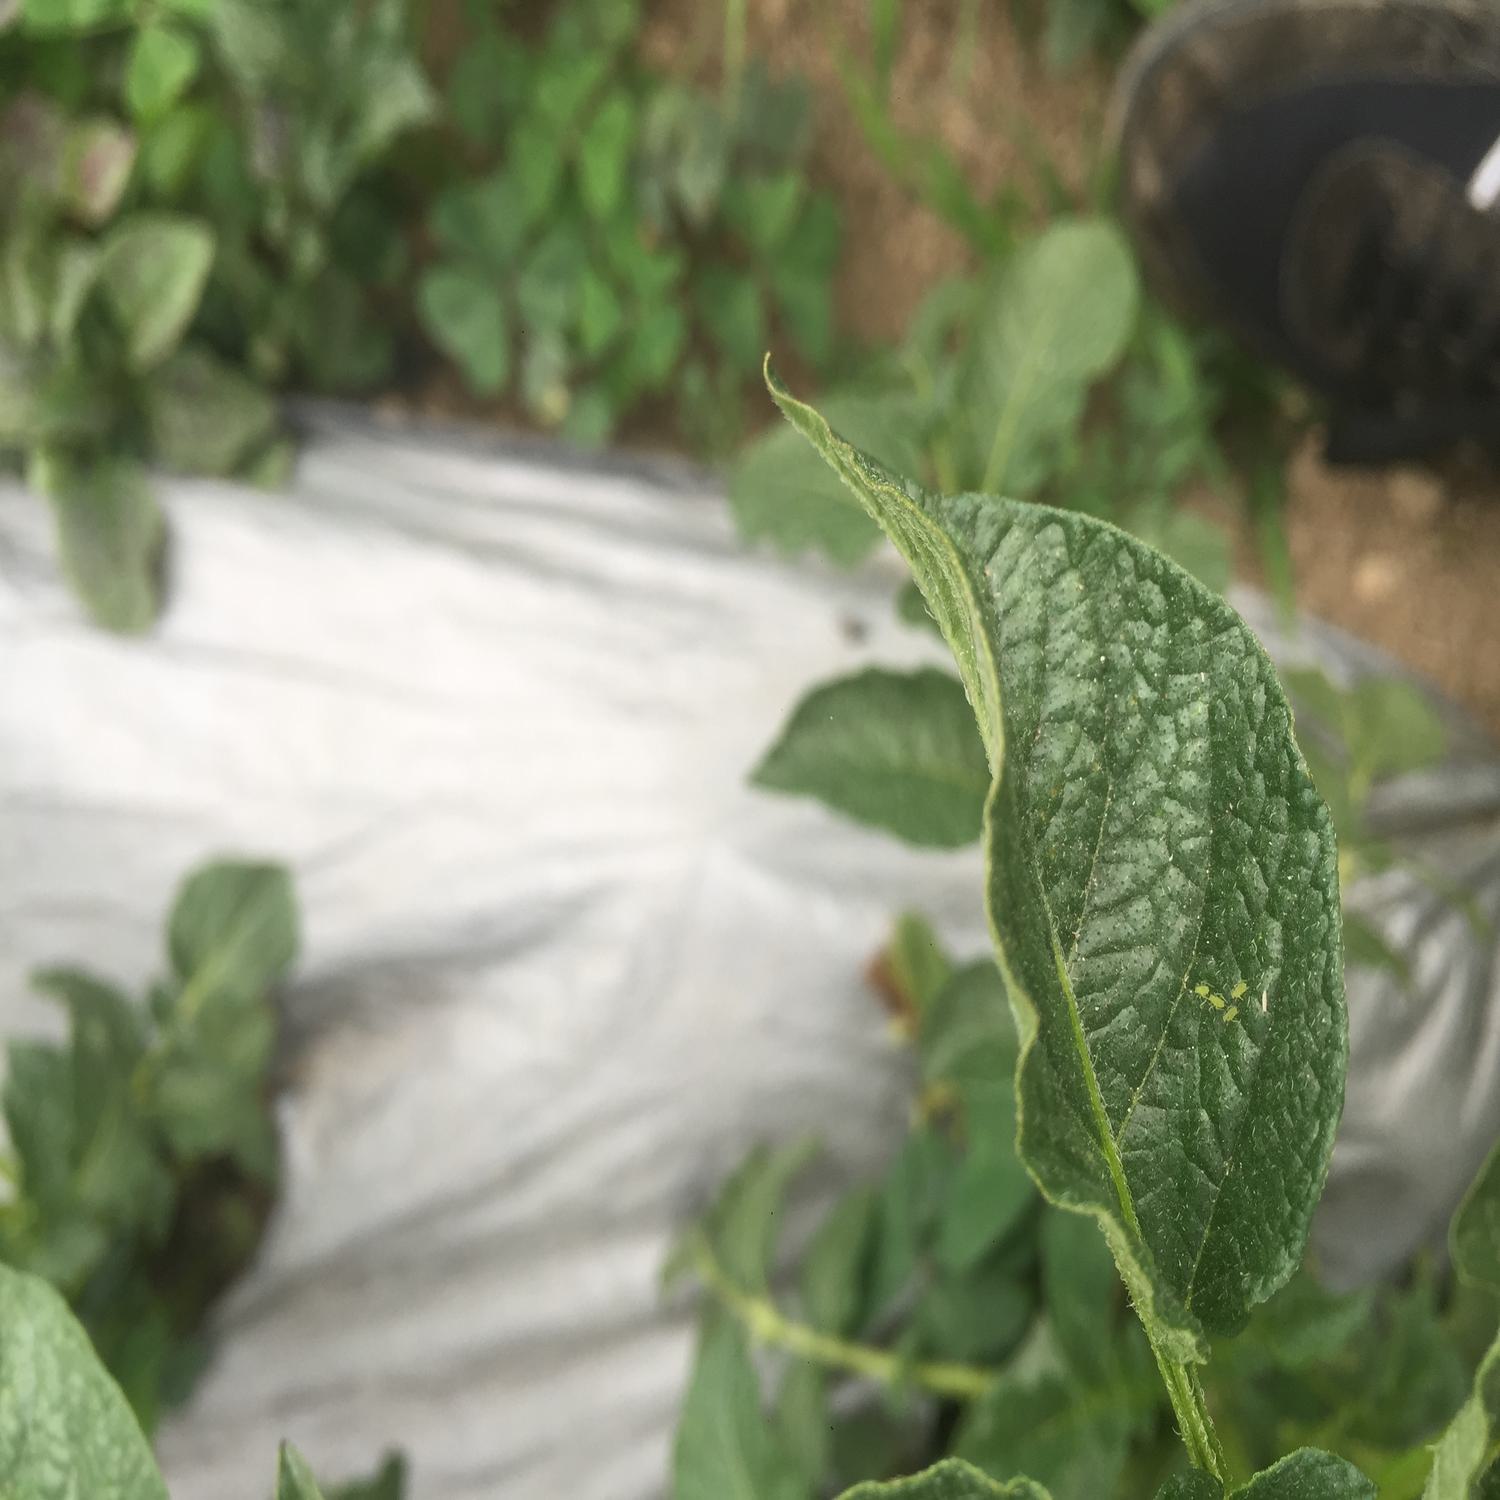
Label: Virus